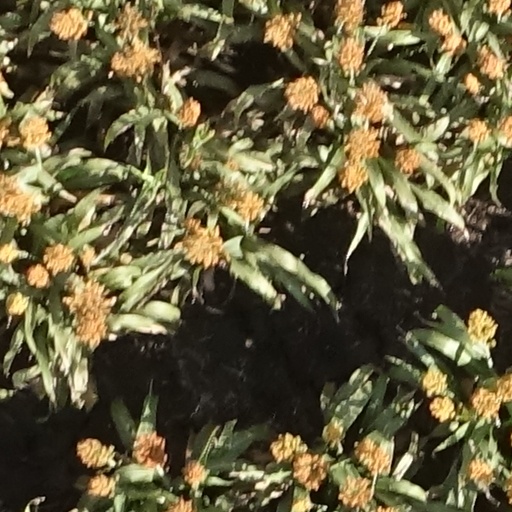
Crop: sorghum